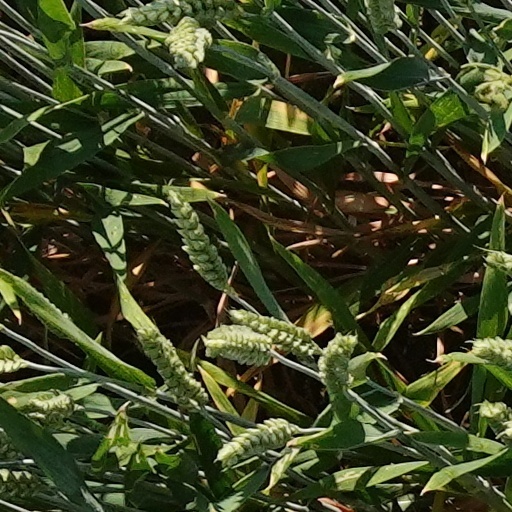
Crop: wheat